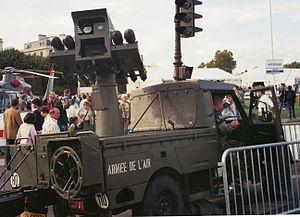
Système d'arme anti-aérien Mistal, Journées Nation Défense, Esplanade des Invalides, Paris, France, 24-25 septembre 2005